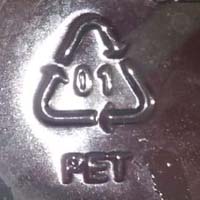
Plastic recycling code class: 1_polyethylene_PET